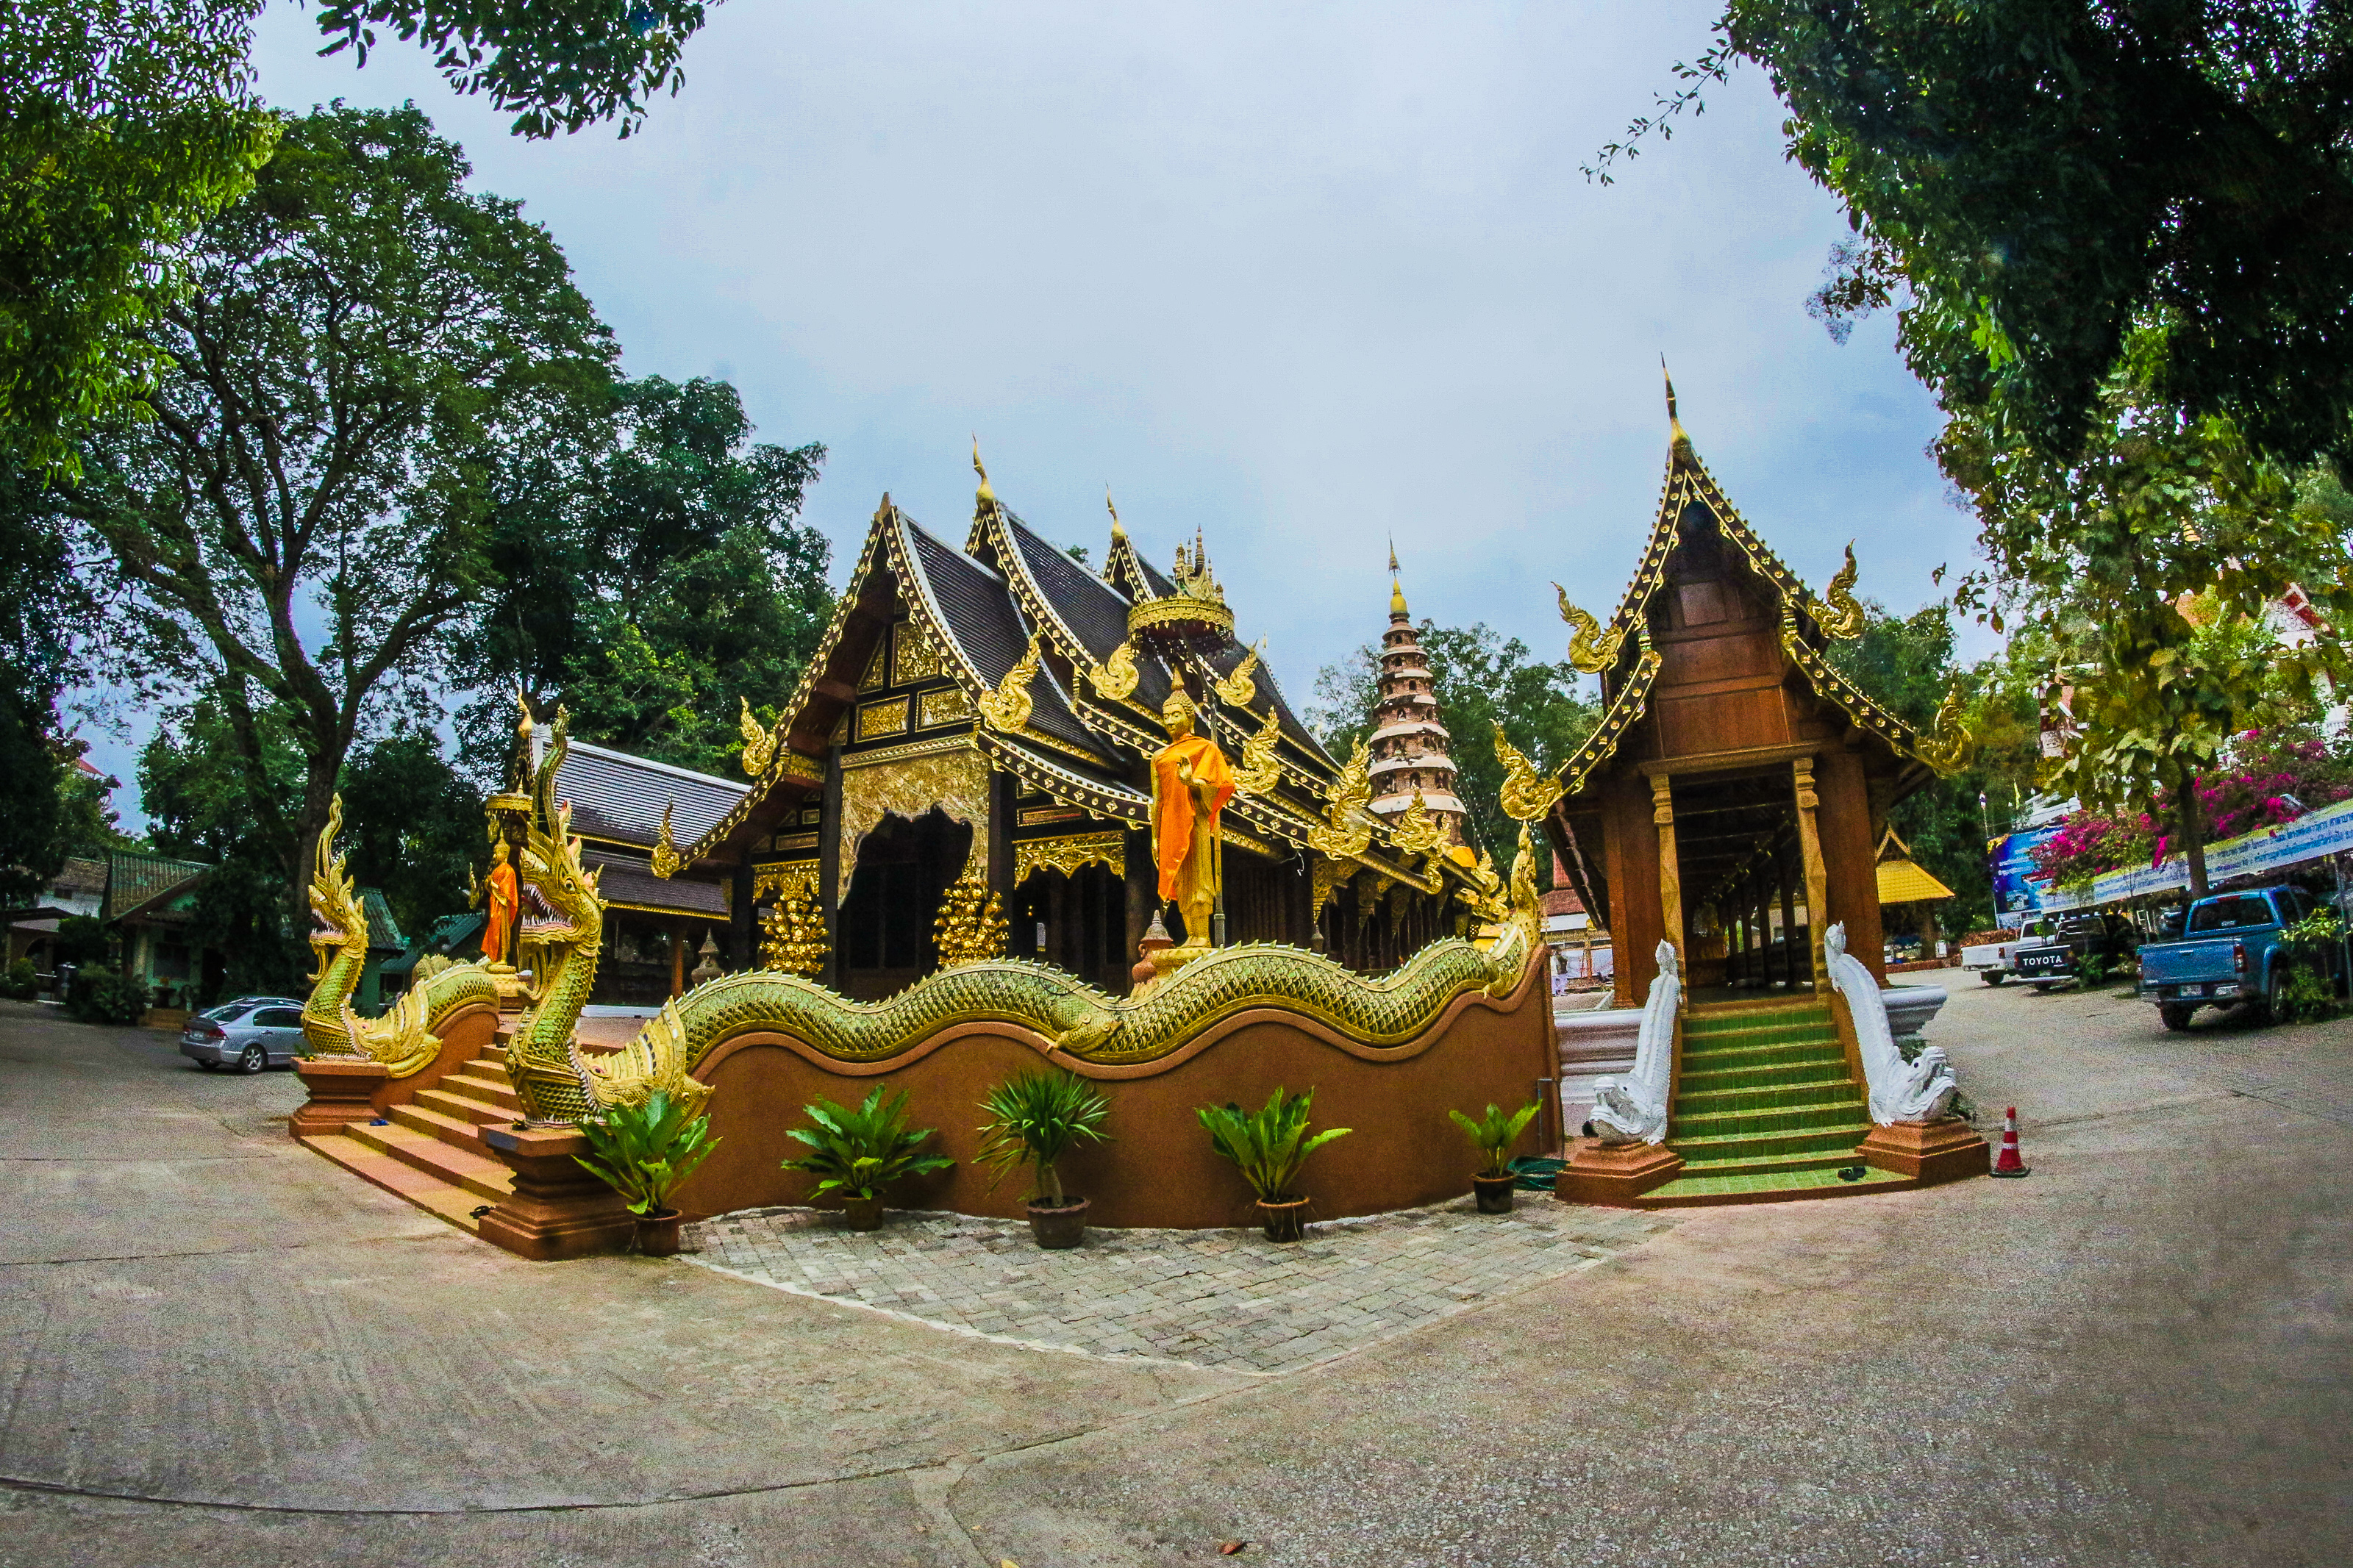
thailand, temple, buddhism, culture, travel, architecture, religion, asia, chiangmai, landmark, ancient, wat, traditional, thai, art, asian, tourism, buddha, buddhist, building, religious, beautiful, gold, statue, history, pagoda, background, chiang mai, sculpture, place of worship, sky, shrine, leisure, historic site, vacation, tourist attraction